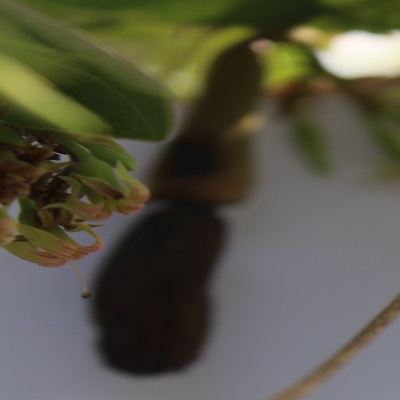
Crop: Cashew
Condition: anthracnose